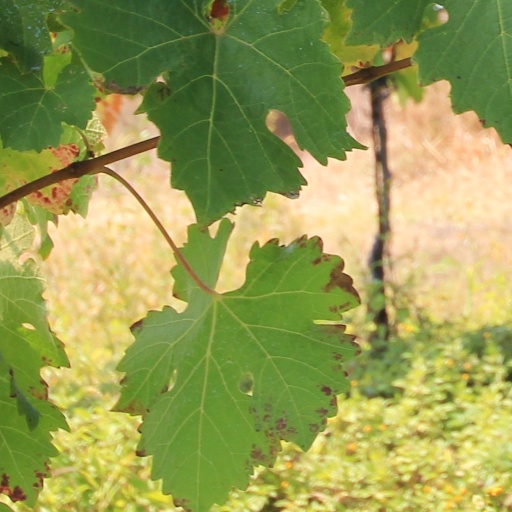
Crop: grape